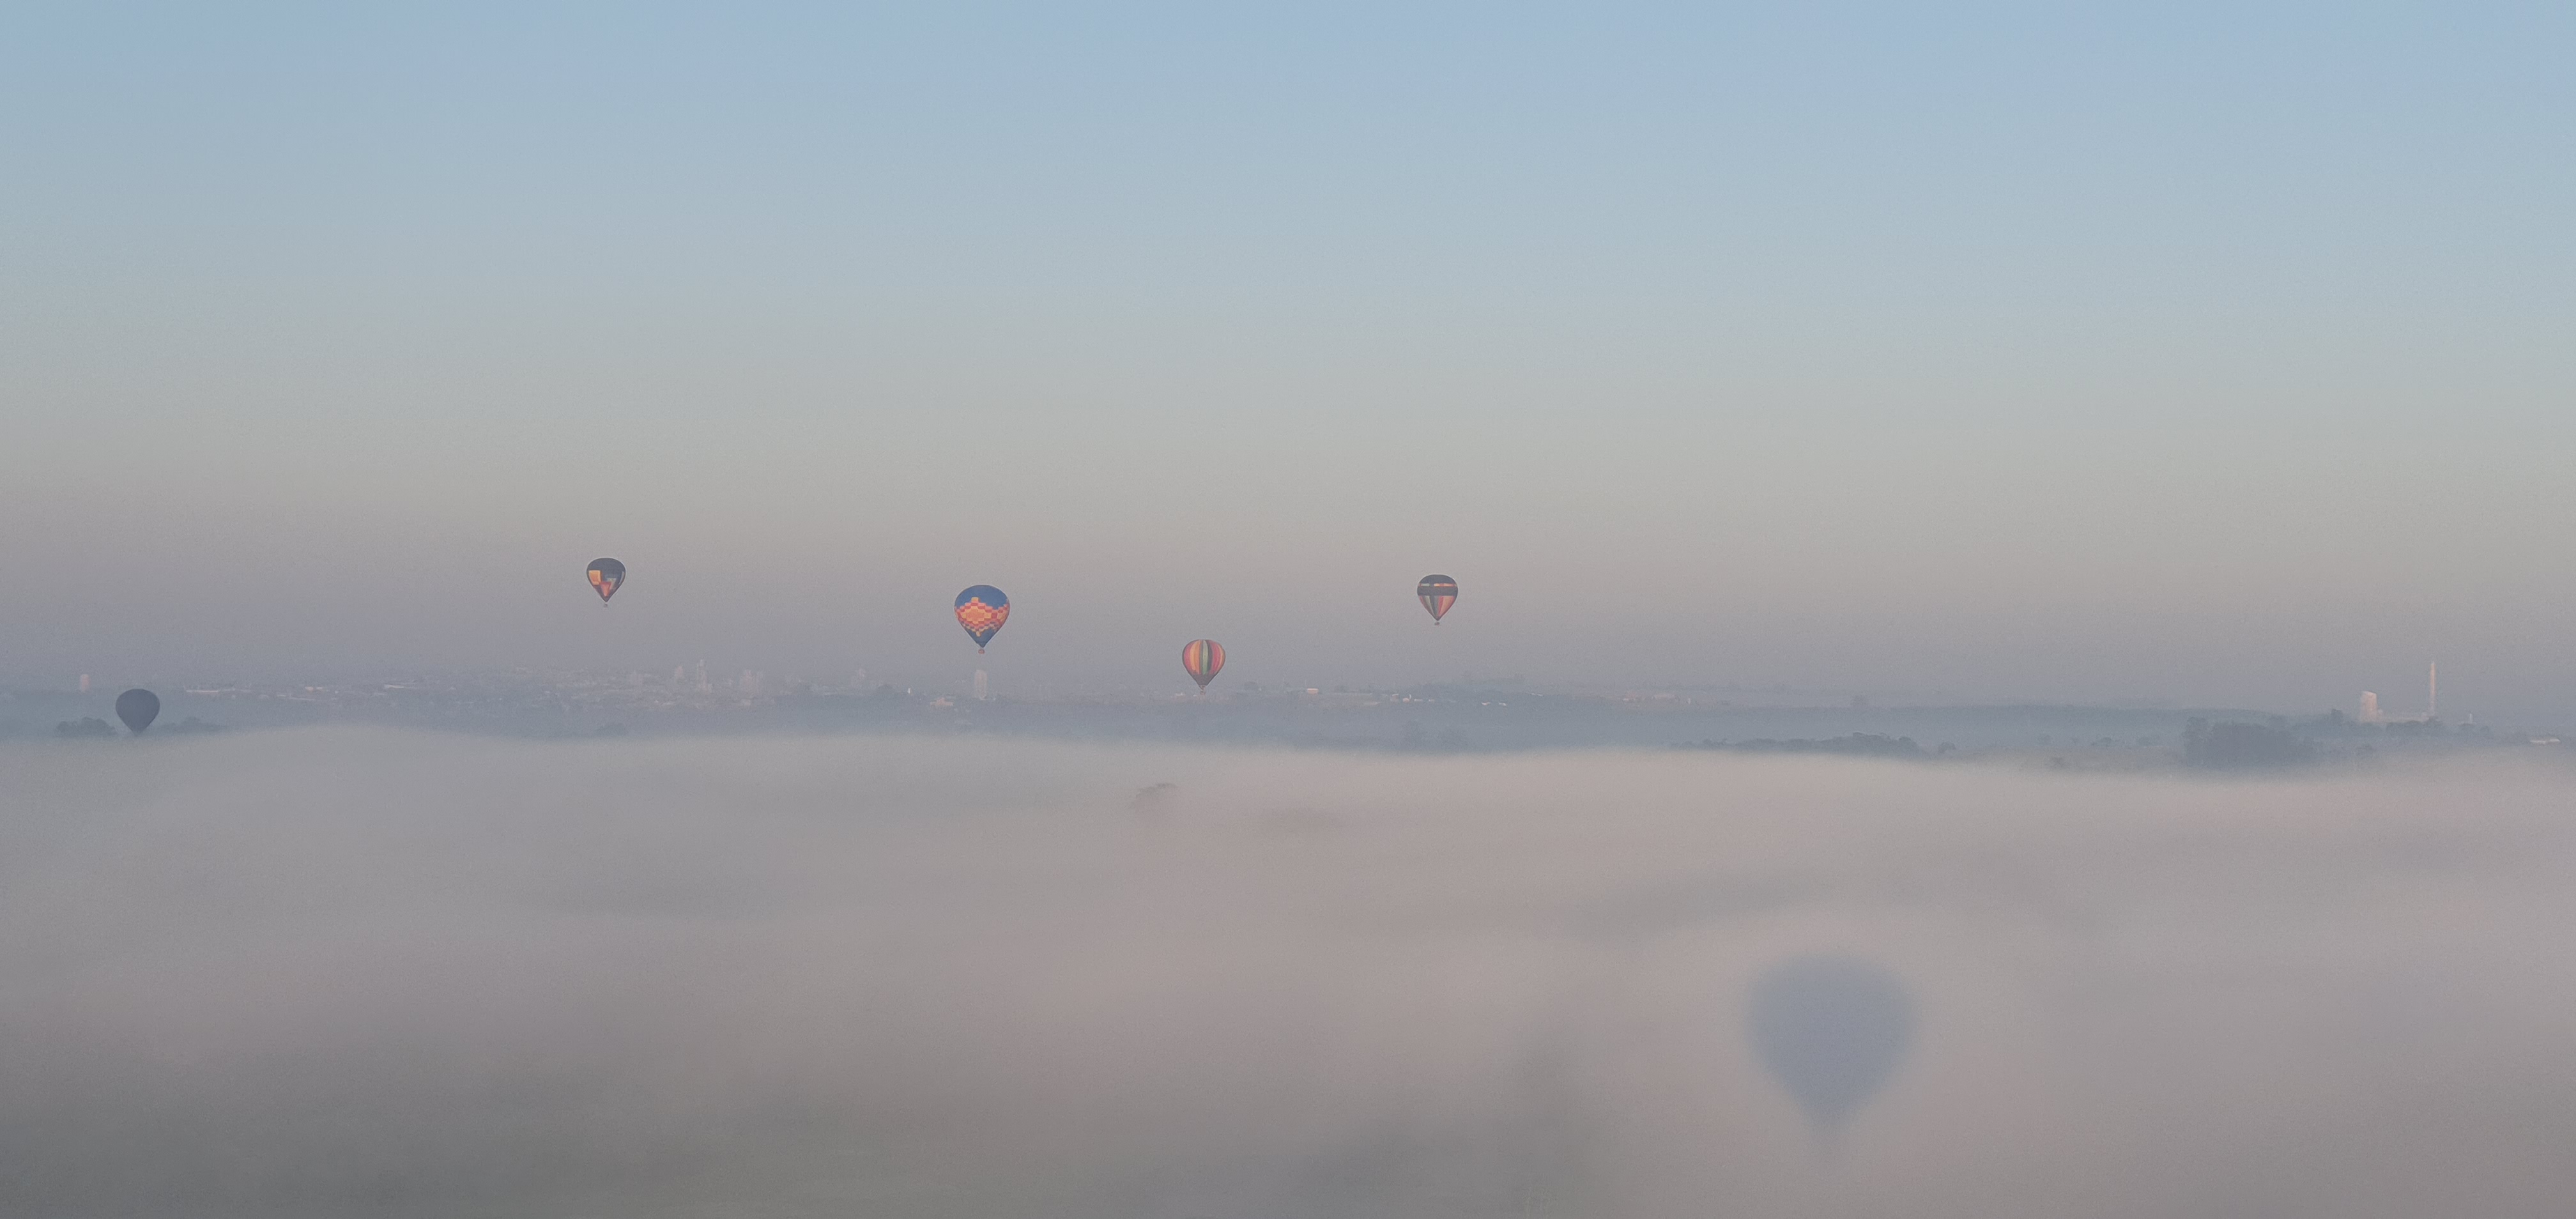
sunrise, hot, air, balloon, nature, mist, hot air balloon, hot air ballooning, atmospheric phenomenon, sky, morning, atmosphere, fog, vehicle, haze, cloud, air sports